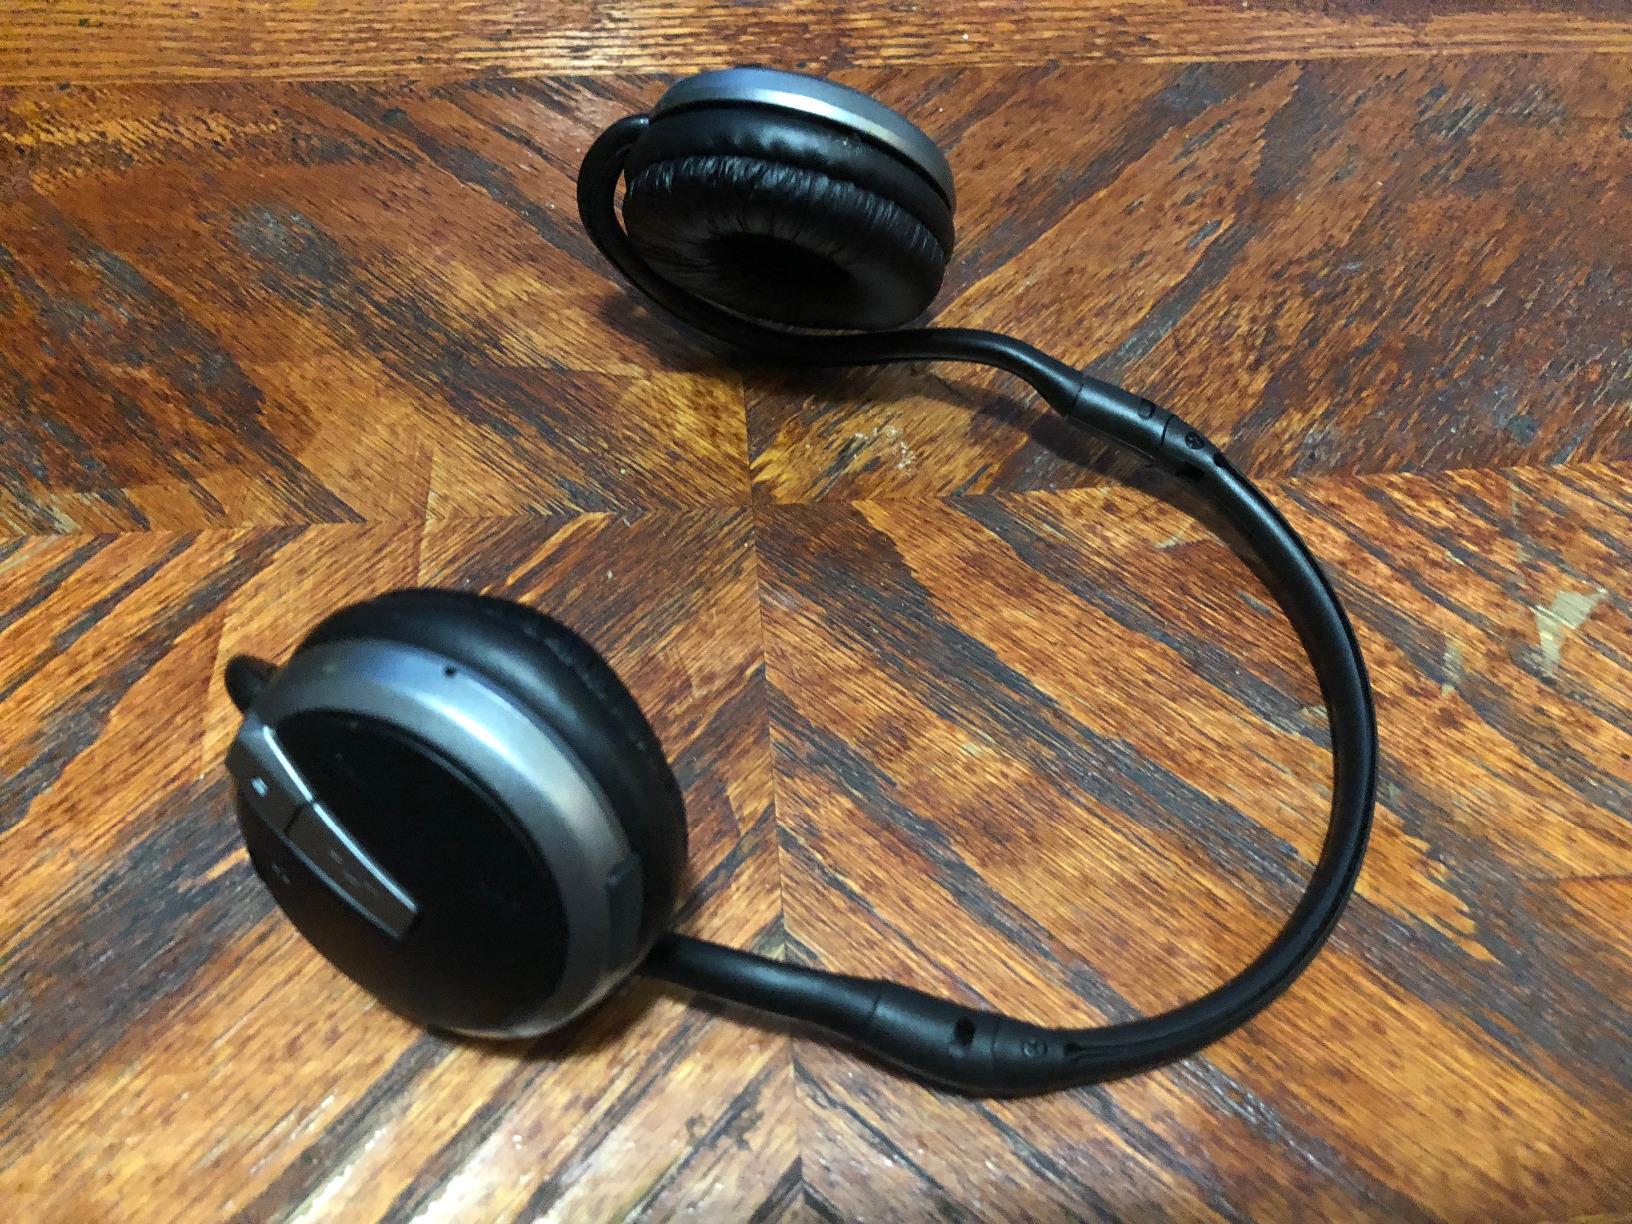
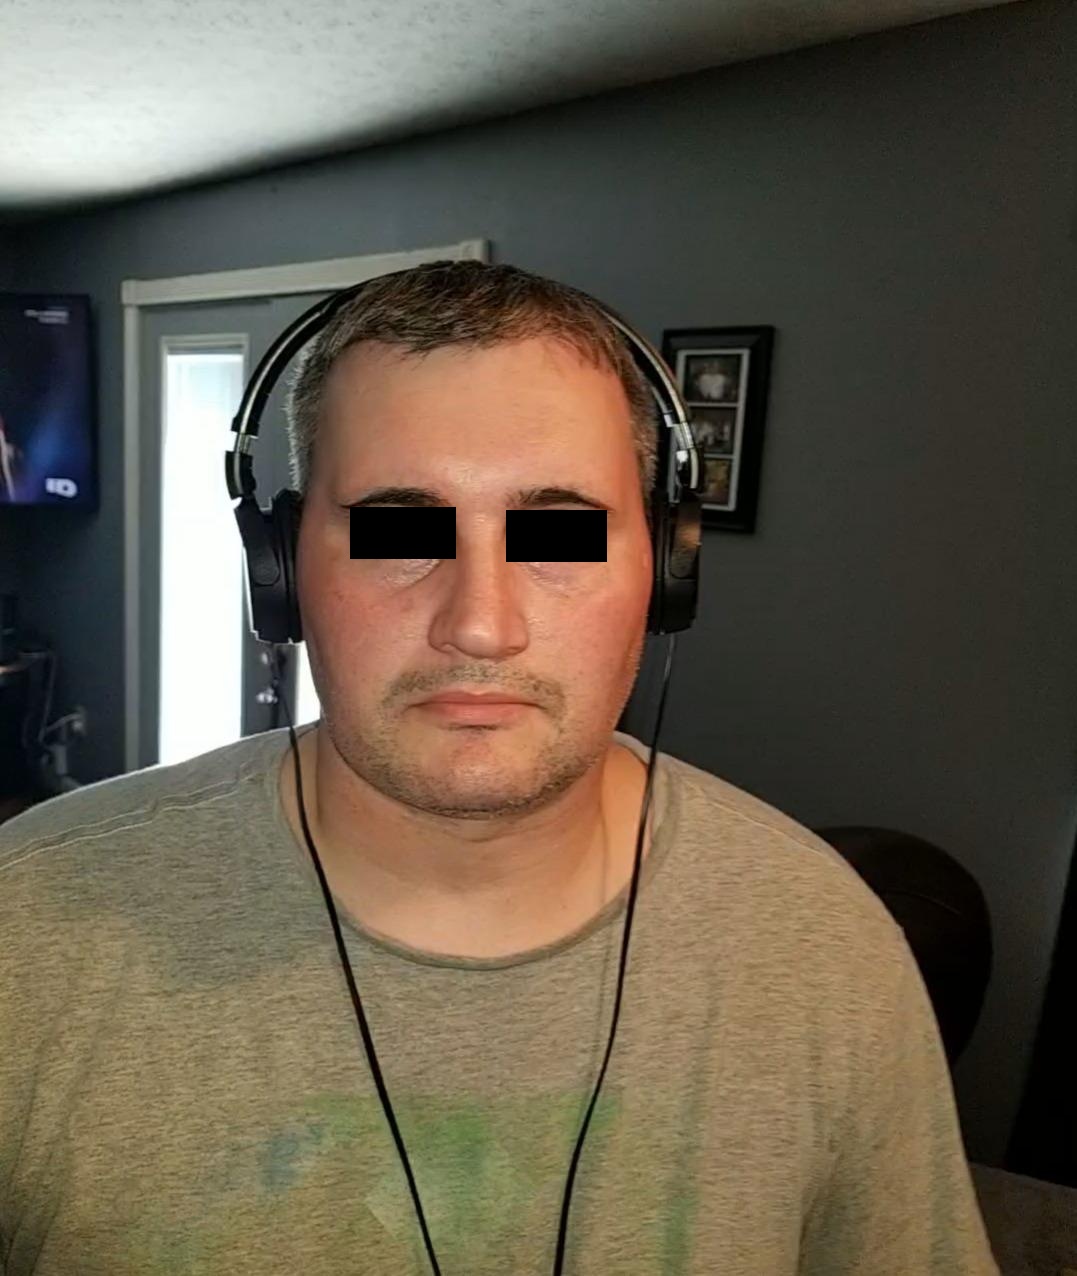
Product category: headphones
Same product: no